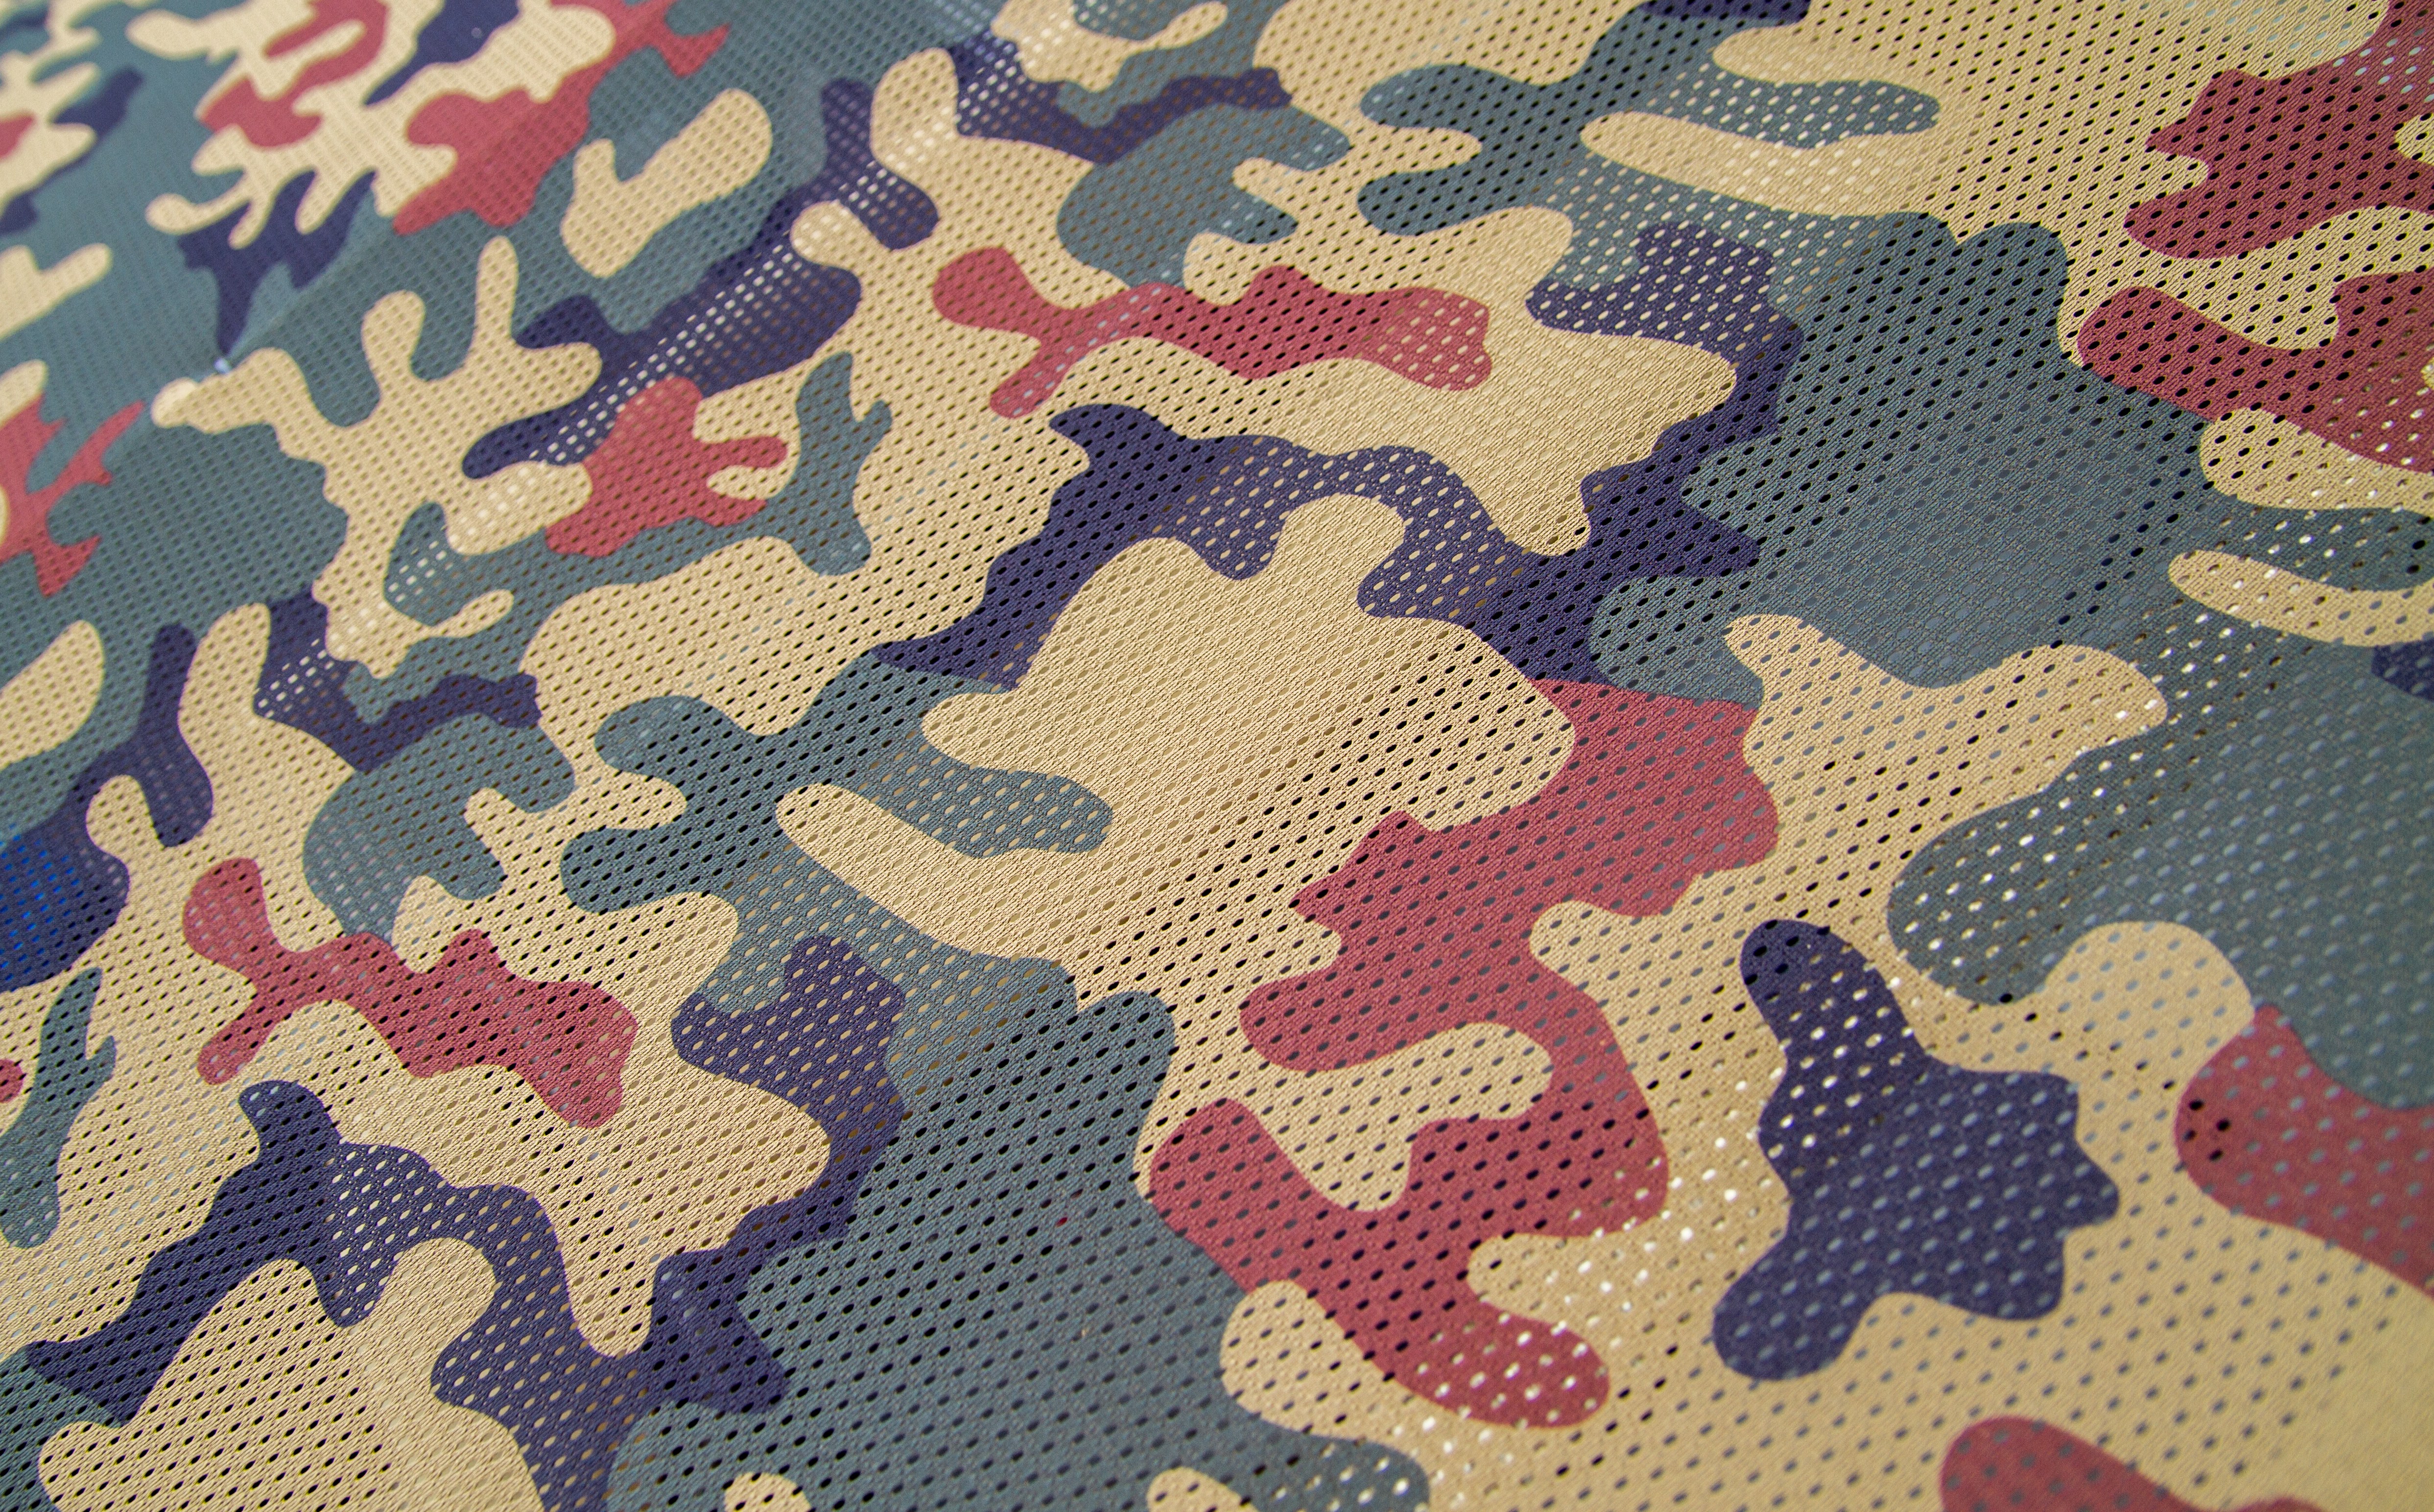
military, pattern, army, fabric, camouflage, textile, art, design, carpet, woodland, textures, backgrounds, combat, flooring